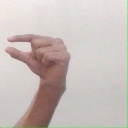
अक्षर: ग